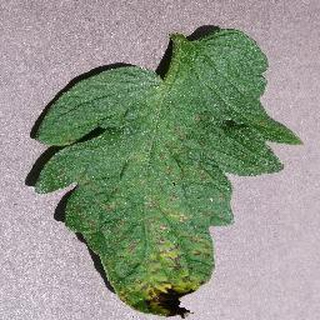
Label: tomato_septoria_leaf_spot